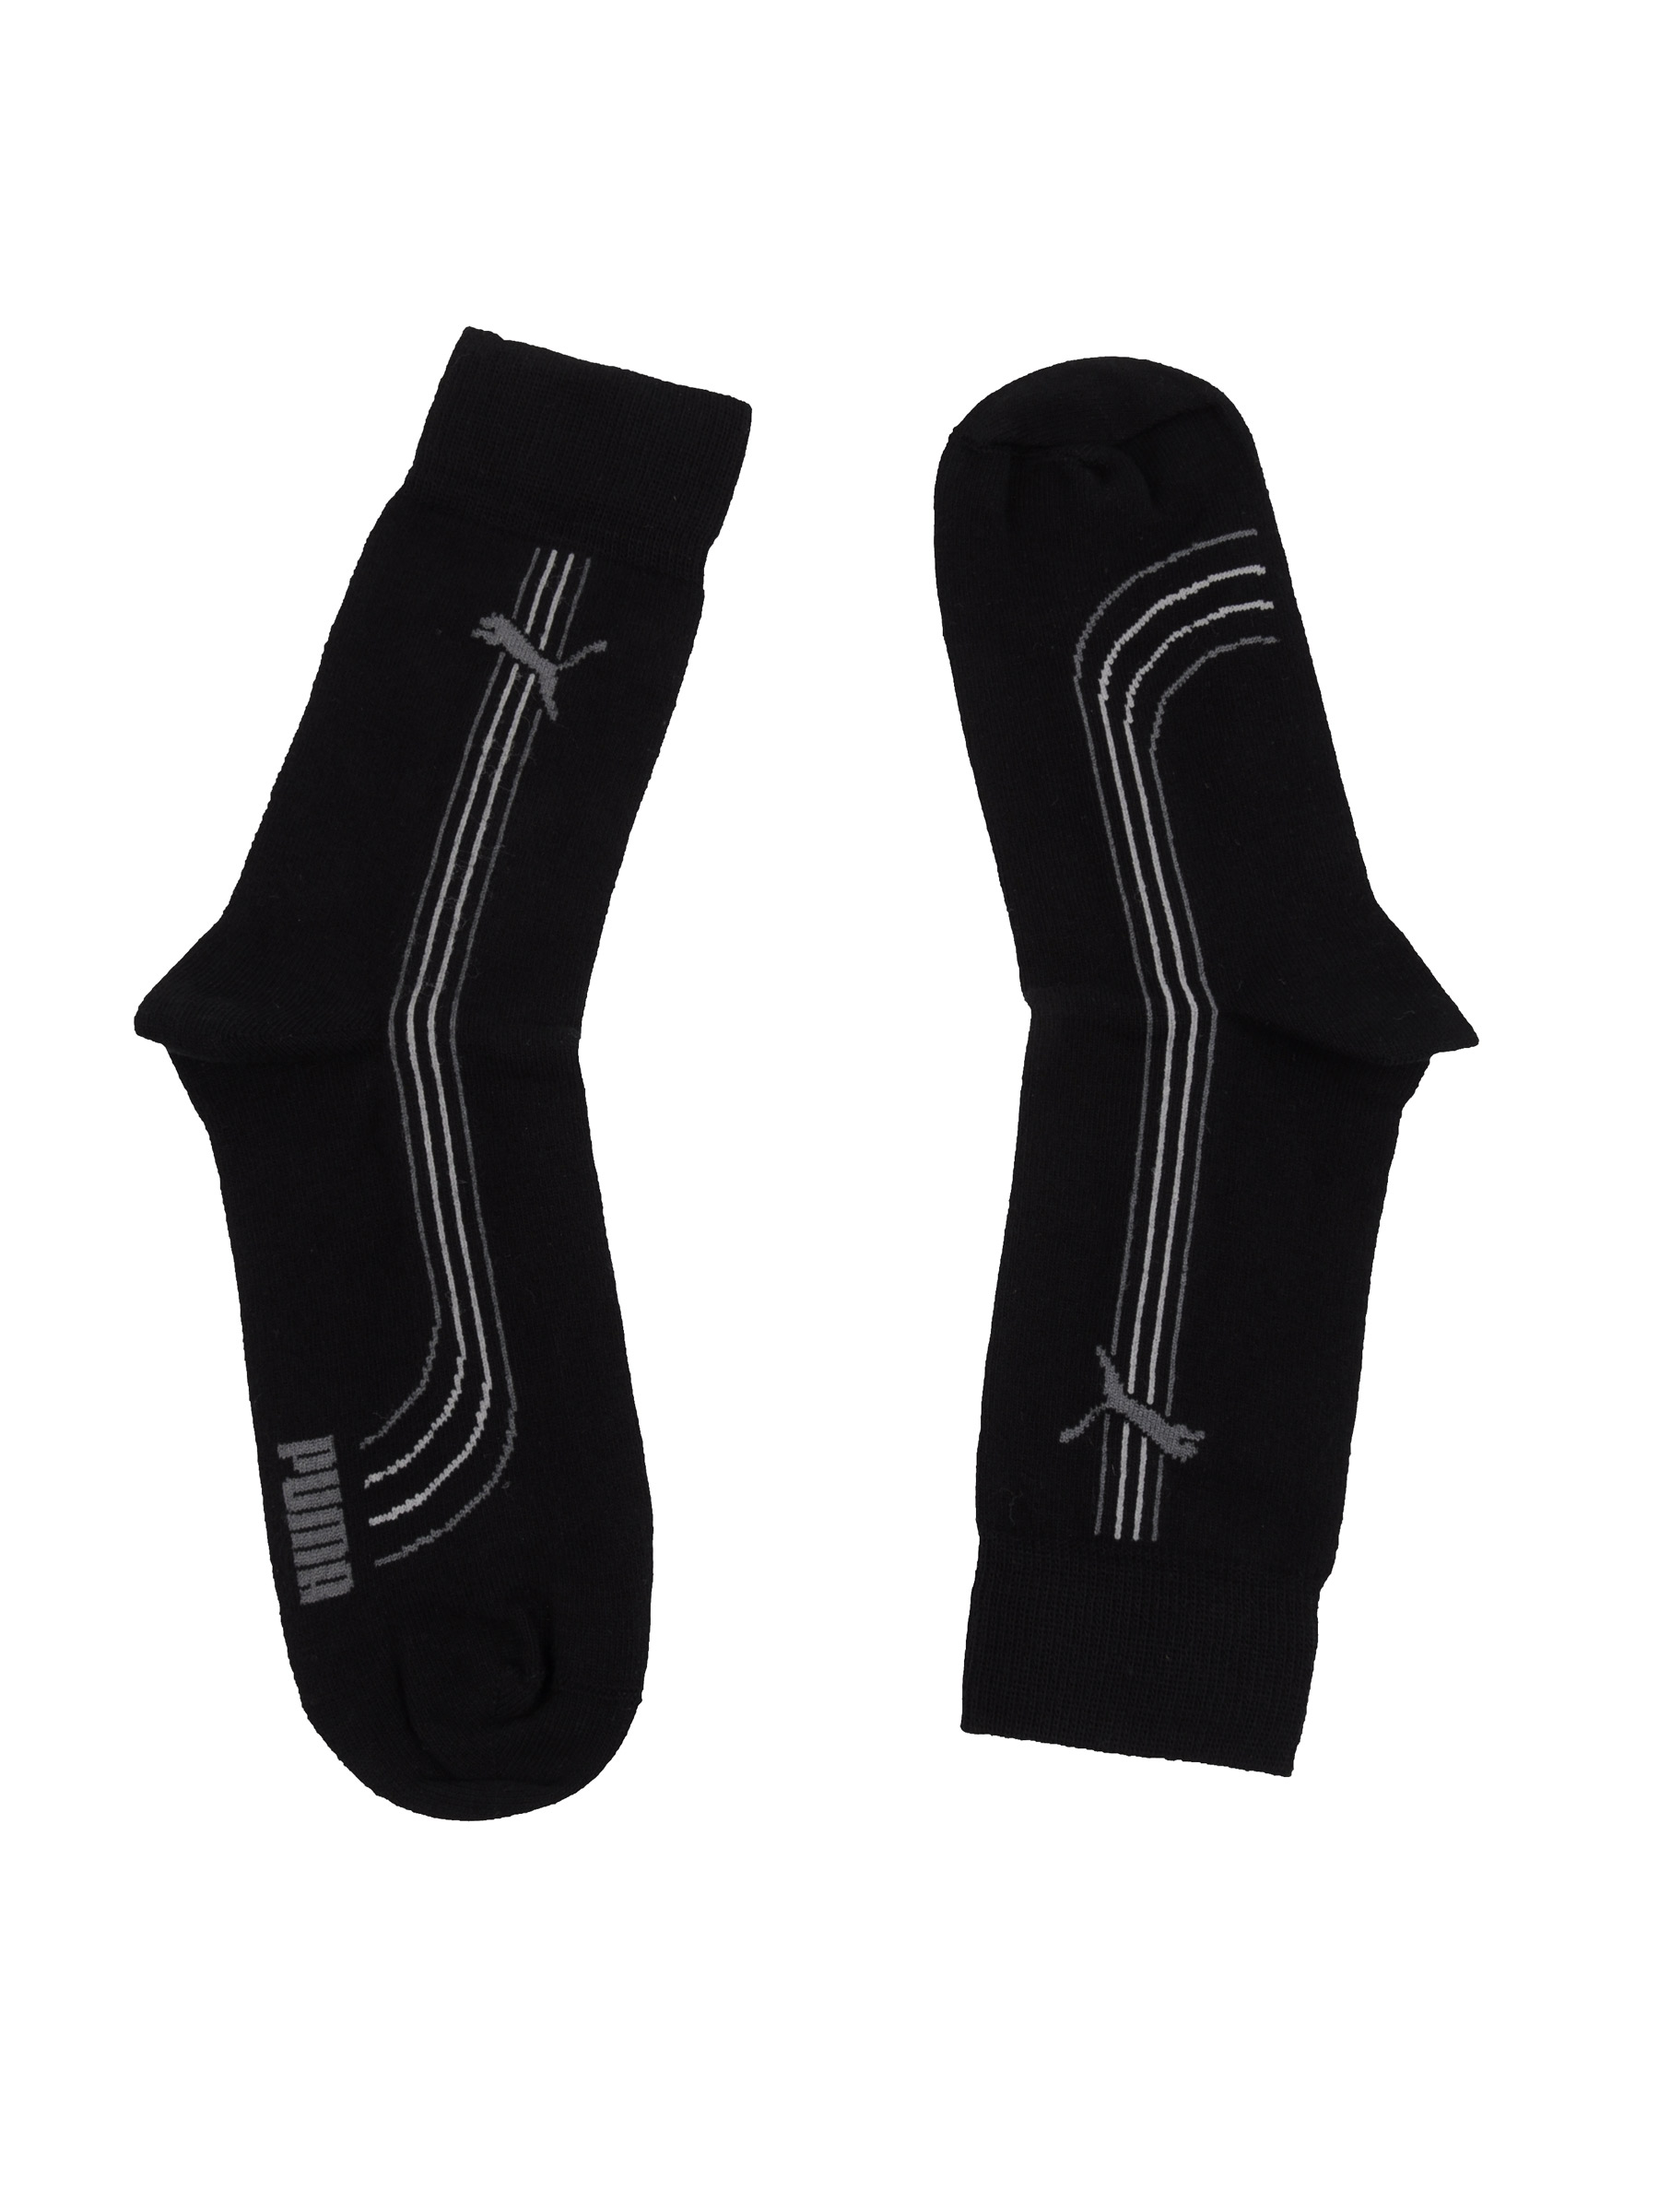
Puma Unisex FTPA Black Socks
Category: Accessories / Socks / Socks
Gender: Unisex
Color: Black
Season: Fall 2011
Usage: Casual